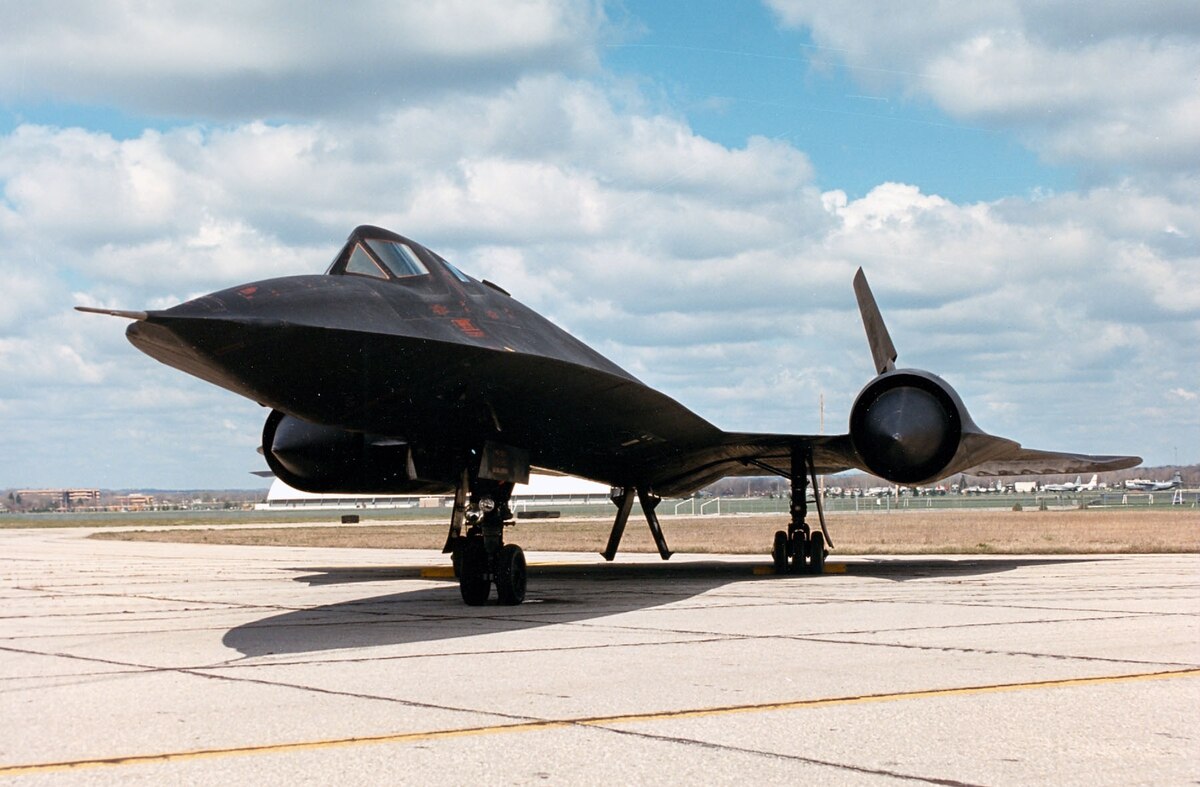
Vehicle type: Planes